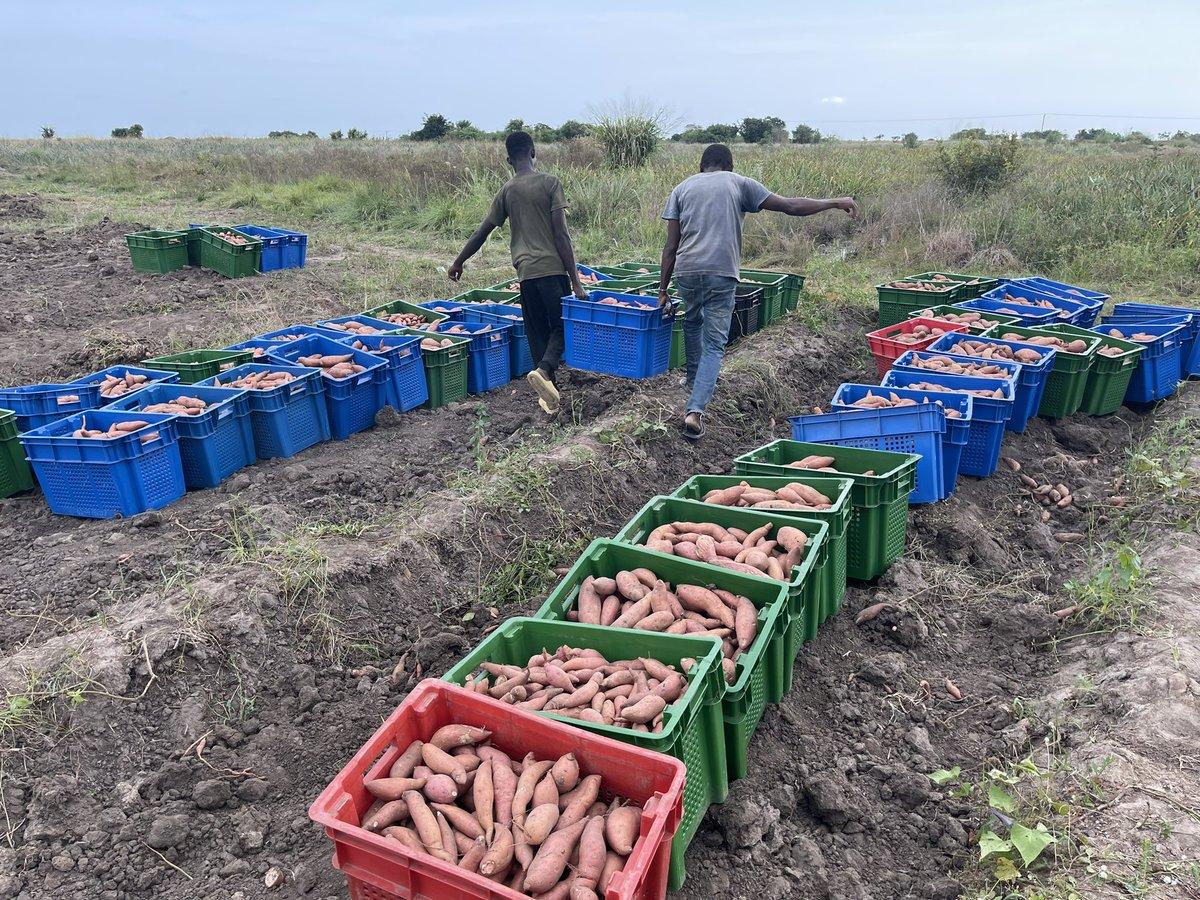
Wakulima wakiwa katika shamba kubwa ambaloo limepandwa zao la viazi vitamu wakiwa wanafanya shughuli za uvunaji na kuzifadhi katika makreti ambayo upelekwa masokoni kwa ajili ya kuuzwa.